Dark-shouldered snake eel

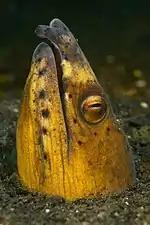
Dark-shouldered snake eel at Lembeh Strait, Indonesia

The dark-shouldered snake eel is of no commercial interest to fisheries, but is sometimes caught in nets in the Ryukyu Islands.